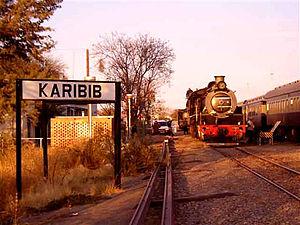
Cet article recense les monuments protégés au titre de monument national de Namibie. La Namibie compte 125 sites et monuments protégés ; 3 monuments ont été déprotégés.
Karibib est une petite ville de Namibie située à mi-route entre Windhoek et Swakopmund.